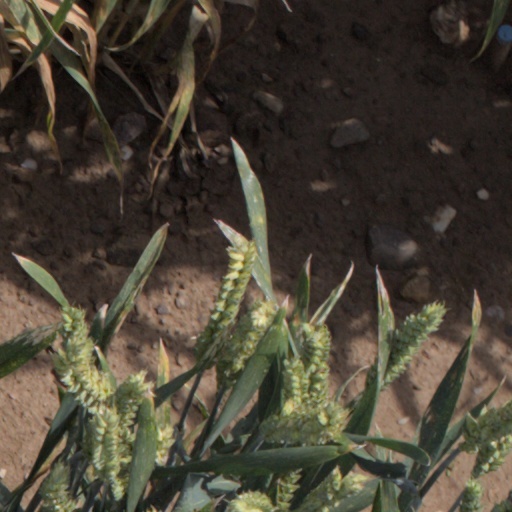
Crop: wheat